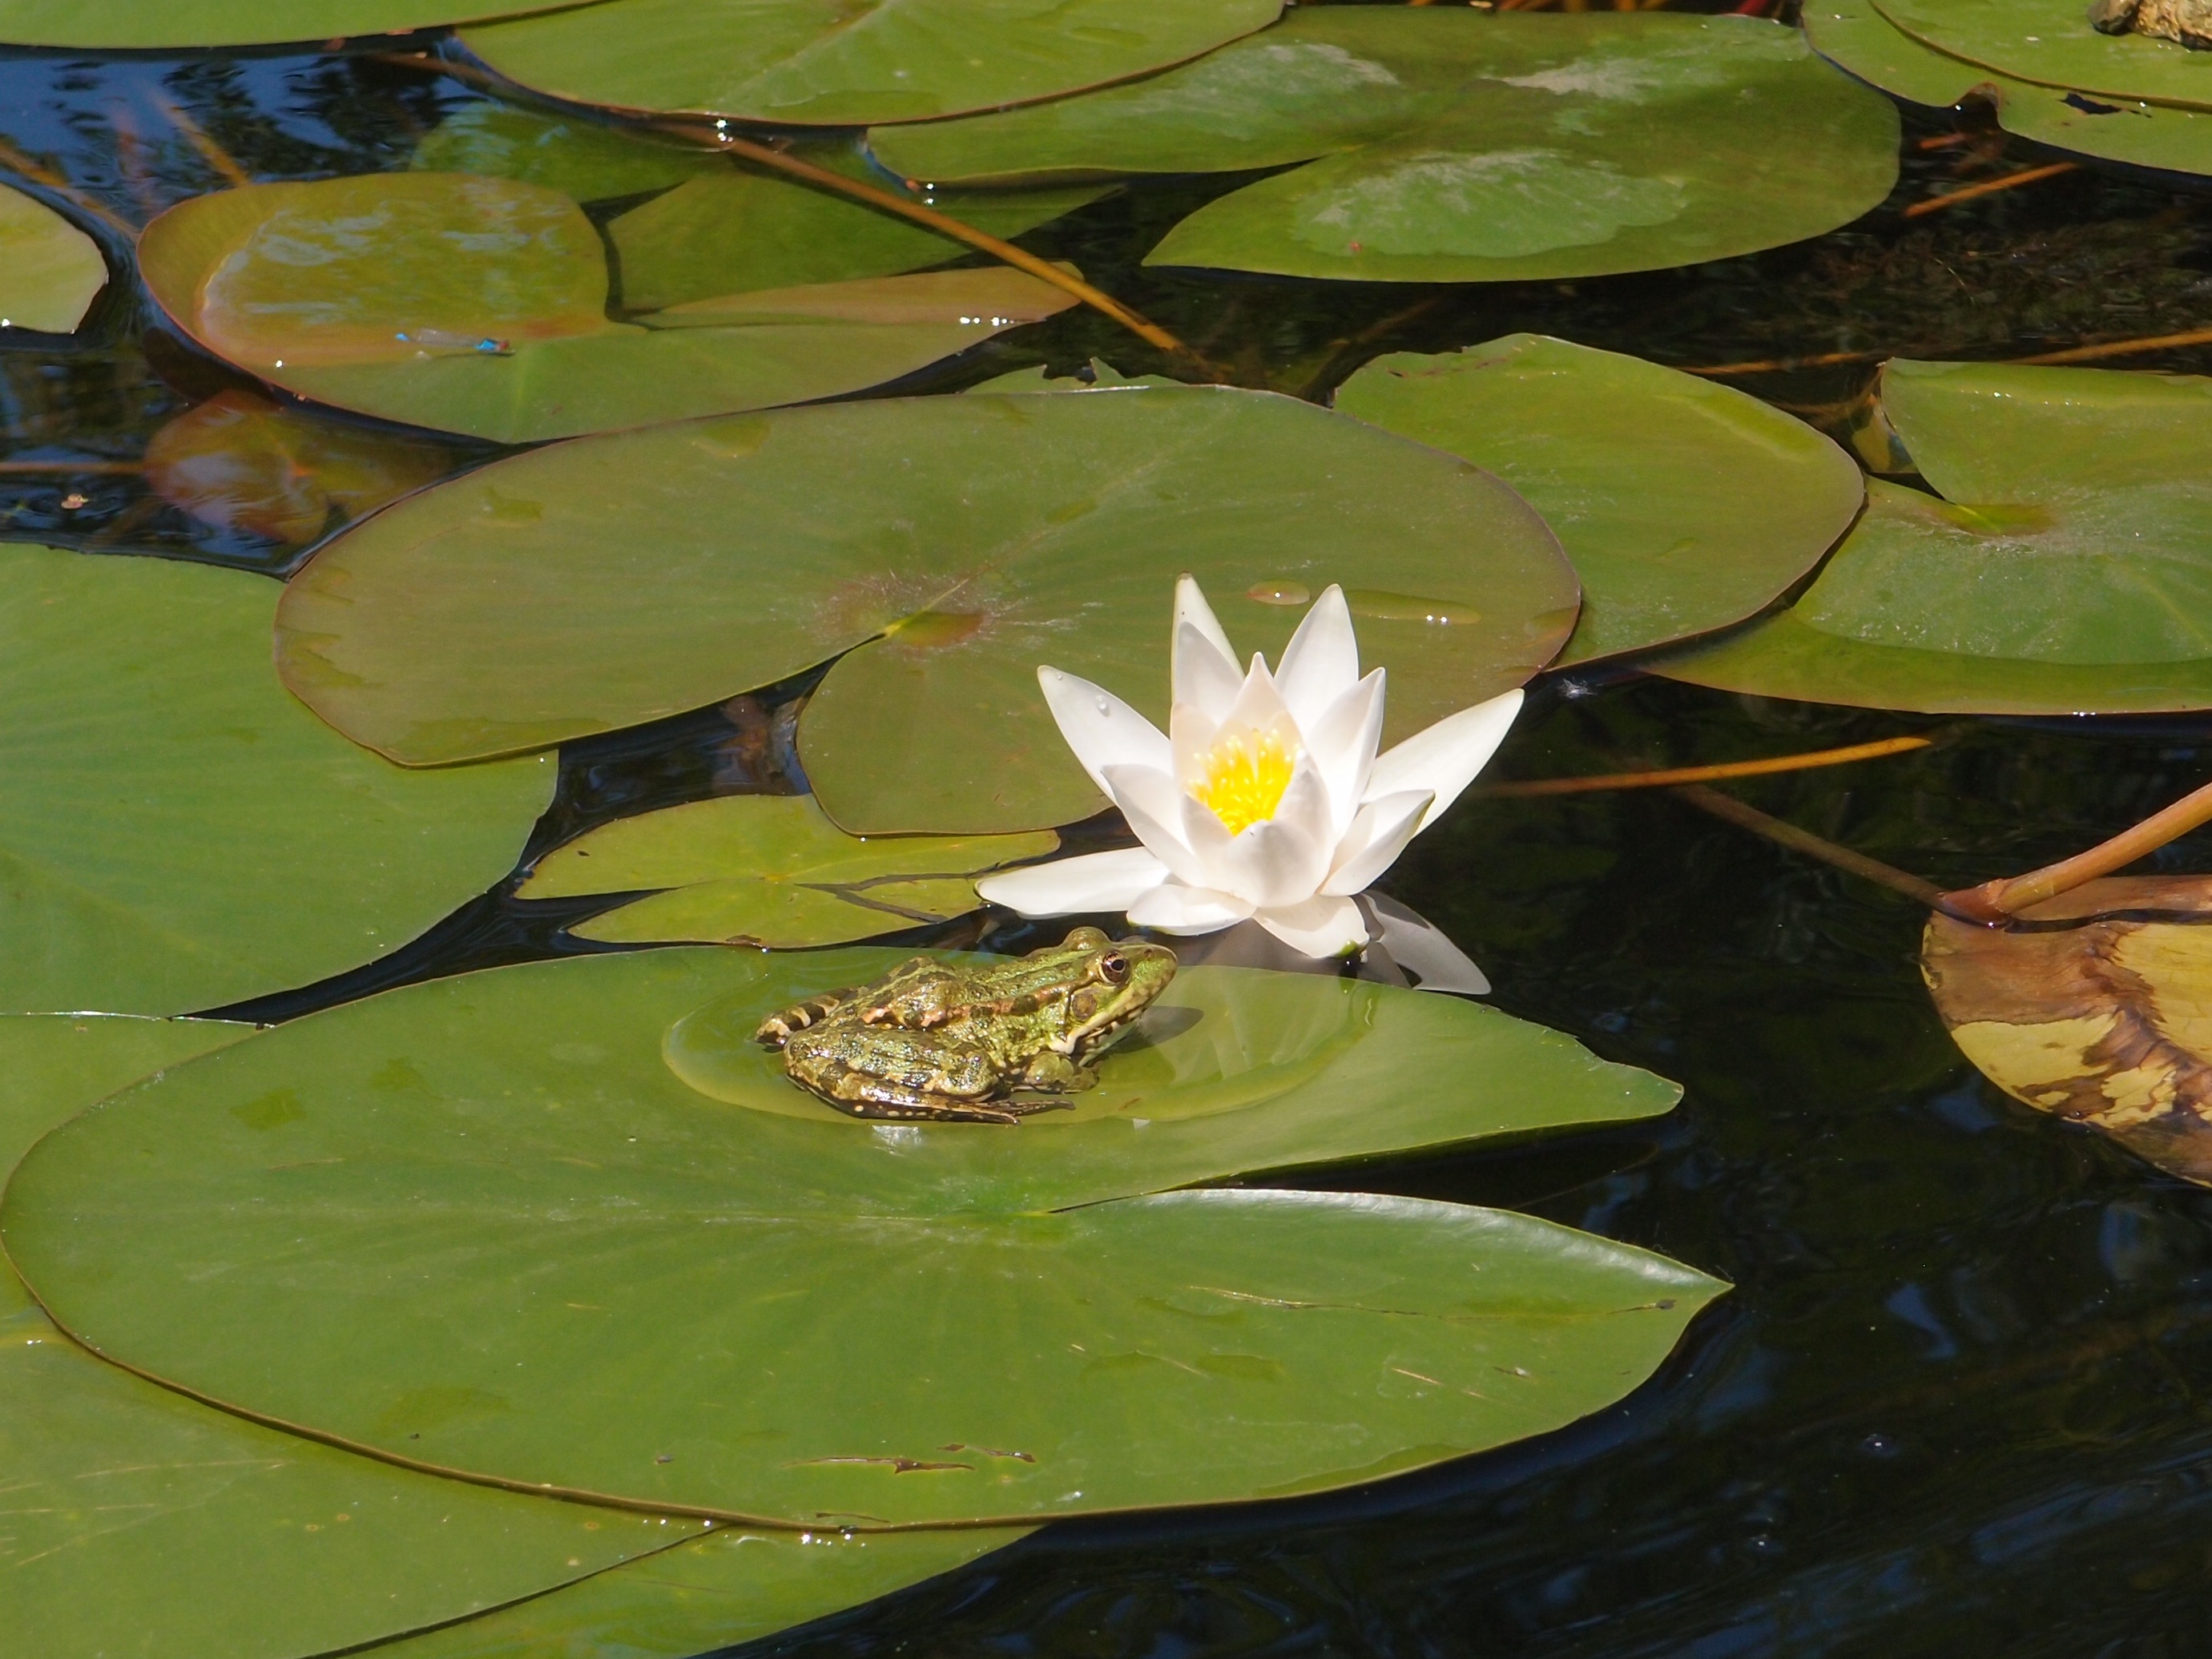
water, plant, leaf, flower, river, pond, green, botany, frog, amphibian, yellow, aquatic plant, flora, water lily, flowers, water lilies, flowering plant, land plant